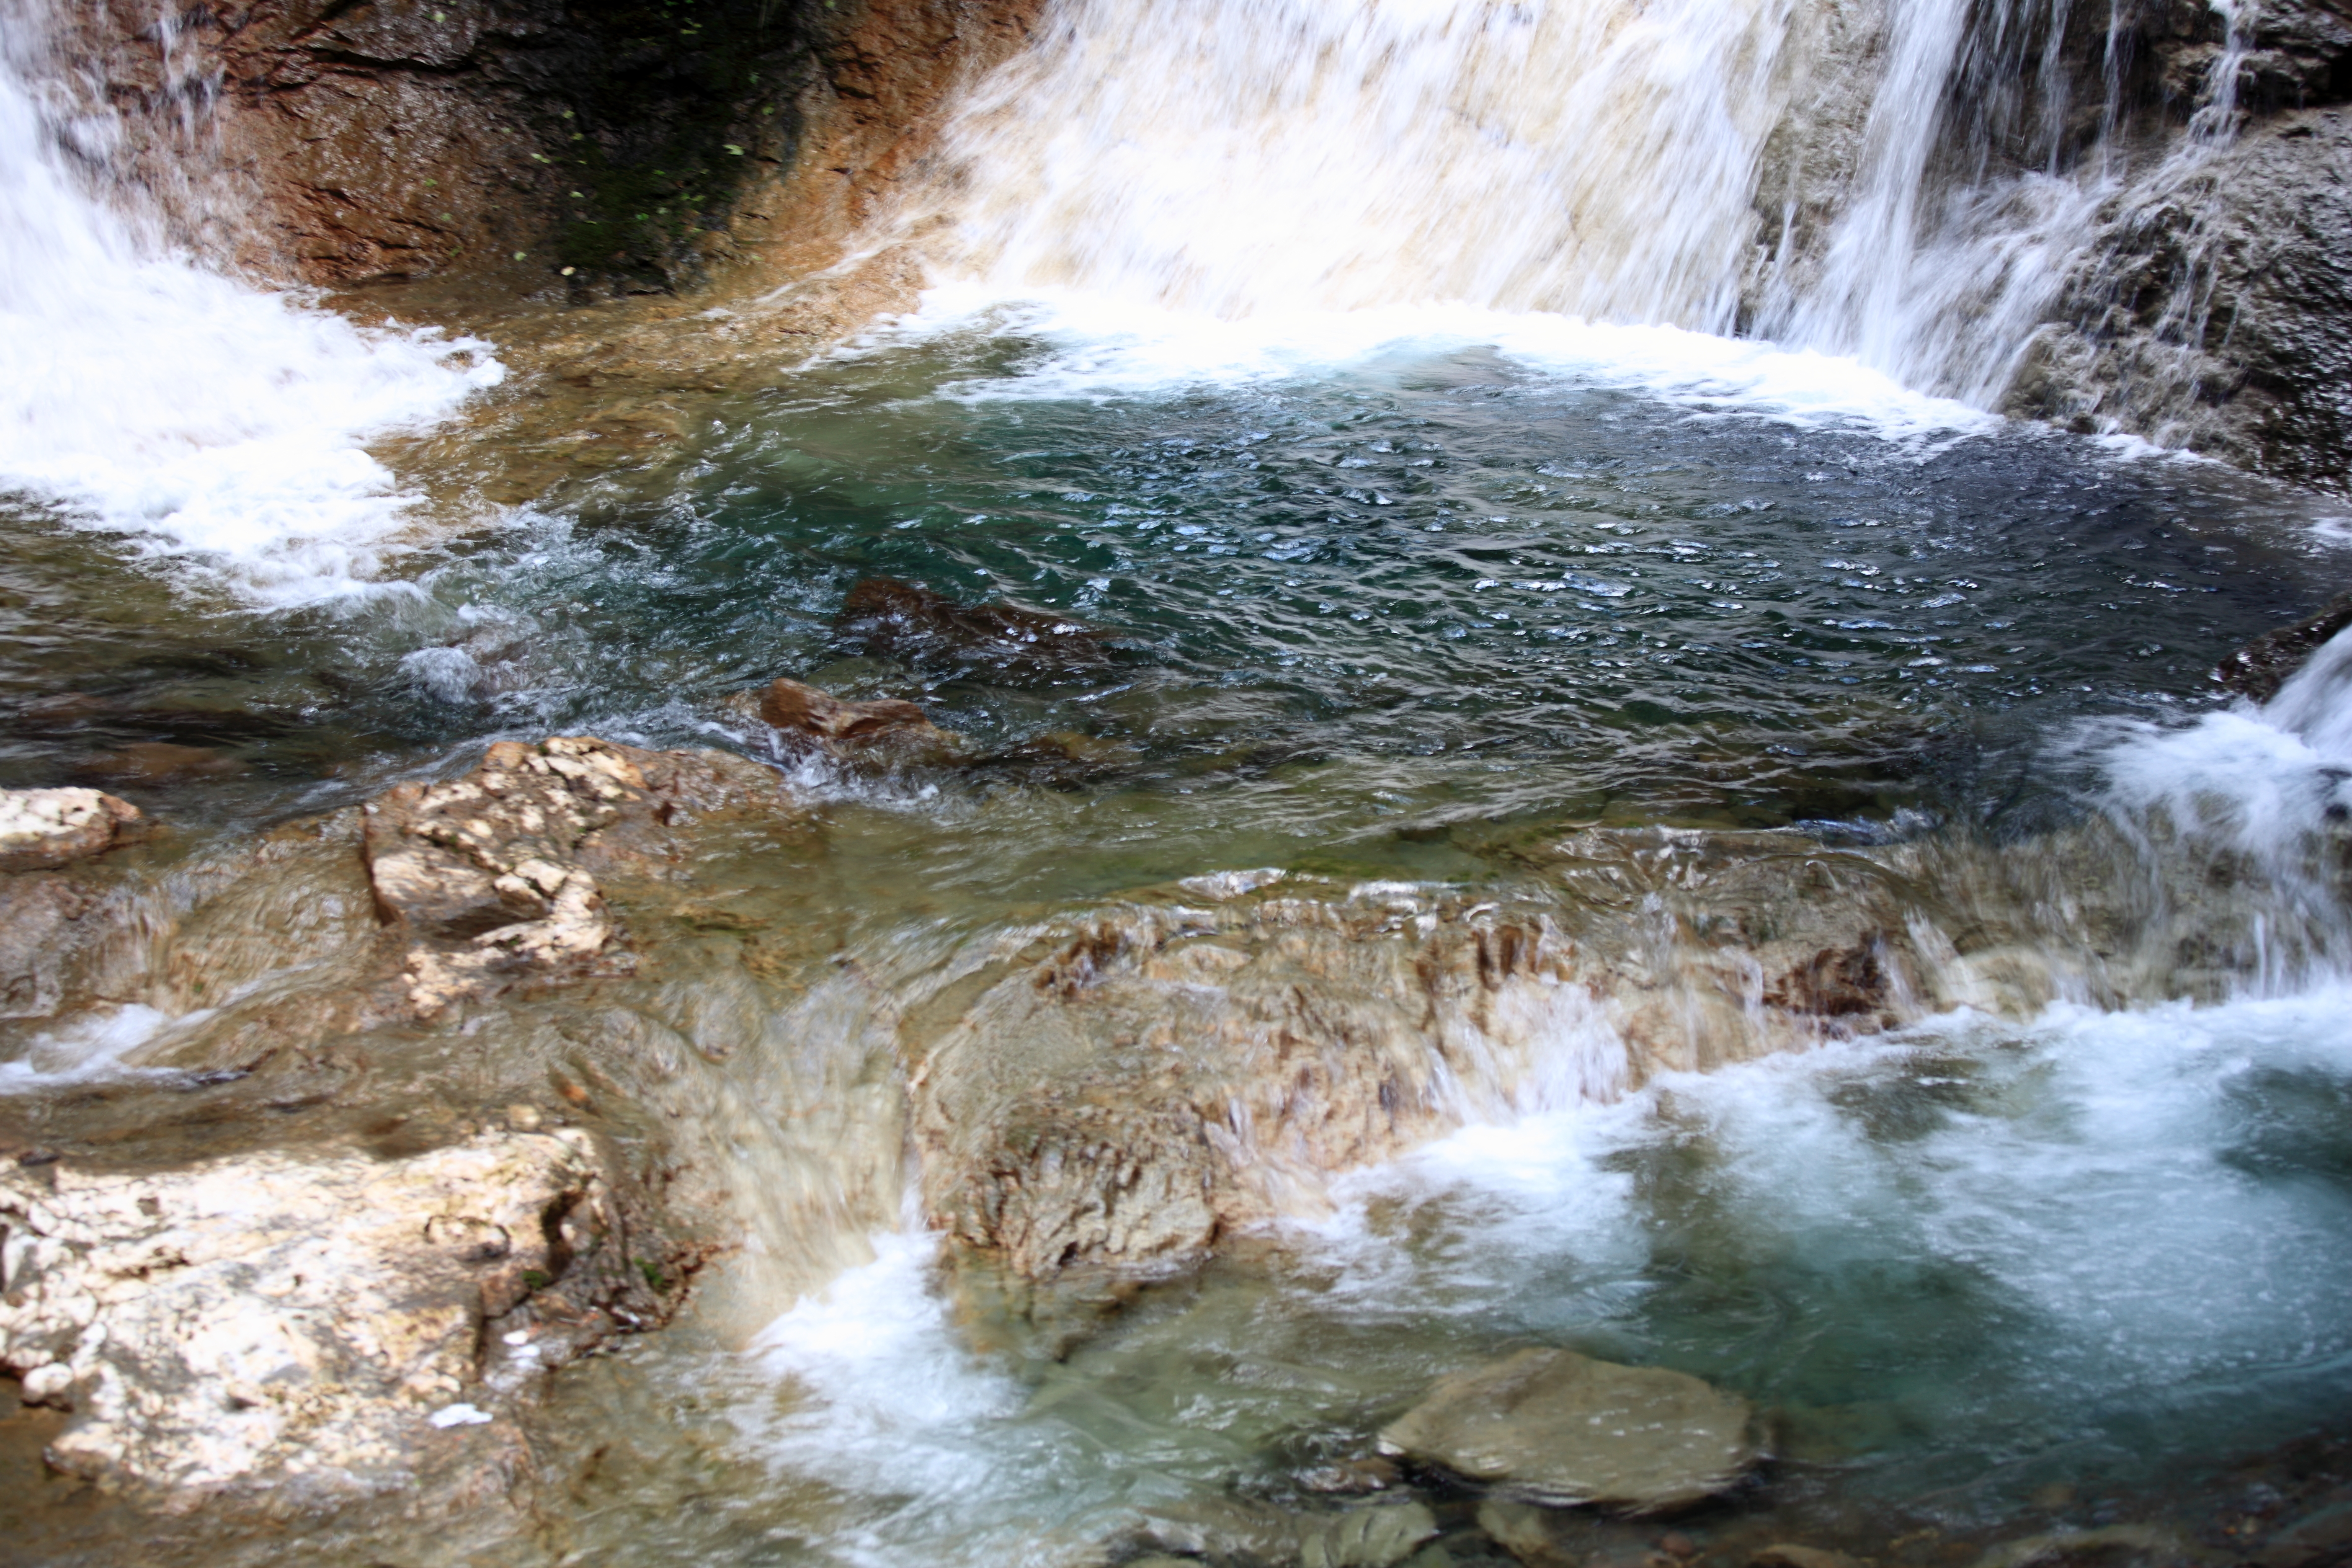
water, nature, rock, waterfall, wave, river, stream, high, rapid, highland, body of water, cool image, plateau, 5d, hires, markii, water feature, watercourse, hi, res, resolution, nagano, matsumoto, norikura